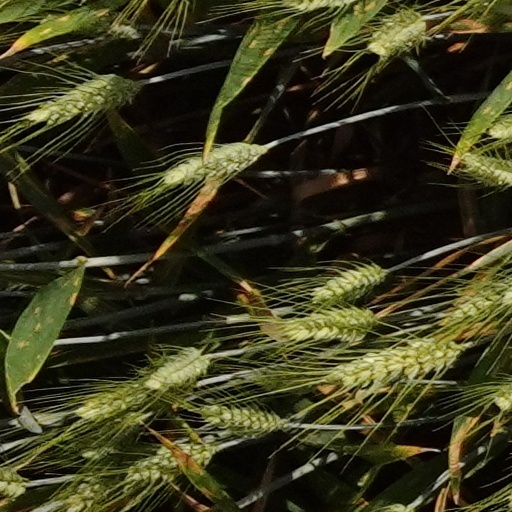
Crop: wheat